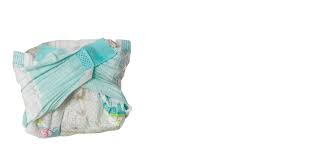
Label: trash